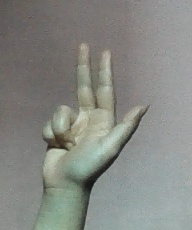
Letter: al